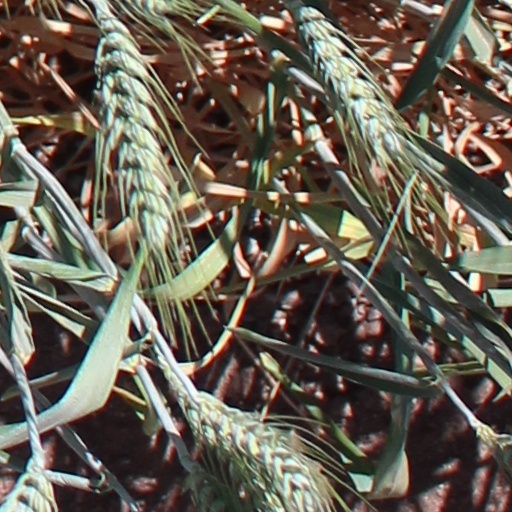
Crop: wheat